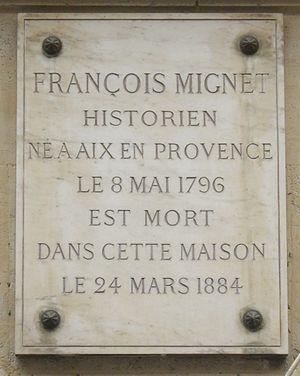
Plaque apposée sur l'immeuble du 12 rue d'Aumale, Paris 9e, où mourut l'historien François-Auguste Mignet (1796-1884).
La rue d’Aumale est une rue du 9ᵉ arrondissement de Paris.
François-Auguste-Marie Mignet, né le 8 mai 1796 à Aix-en-Provence et mort le 24 mars 1884 à Paris, est un écrivain, historien et journaliste français, conseiller d'État, directeur des Archives du ministère des Affaires étrangères sous la Monarchie de Juillet, auteur d'une Histoire de la Révolution française.